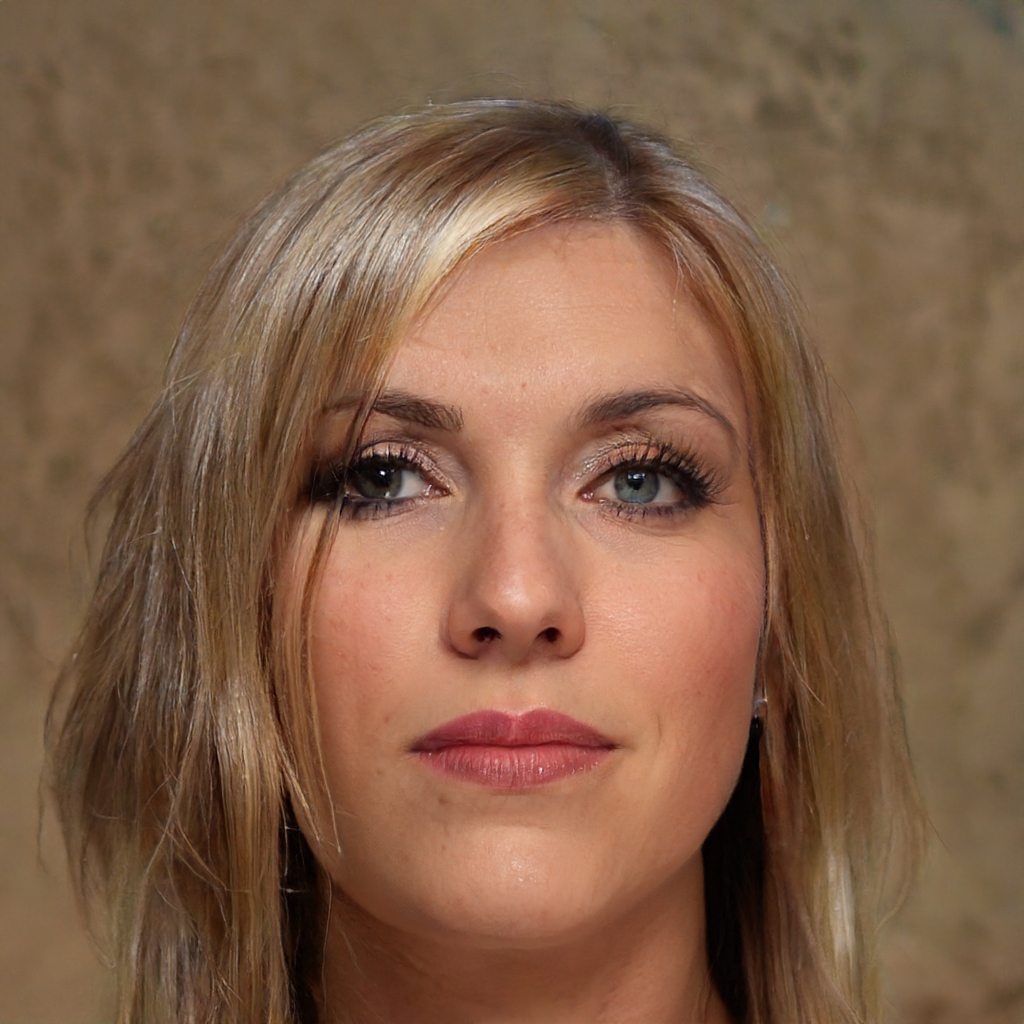
Gender: Female